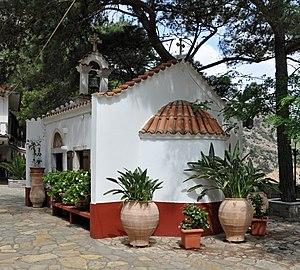
Le monastère de Saint Georges de Selinari (Crète, Grèce): la vieille église